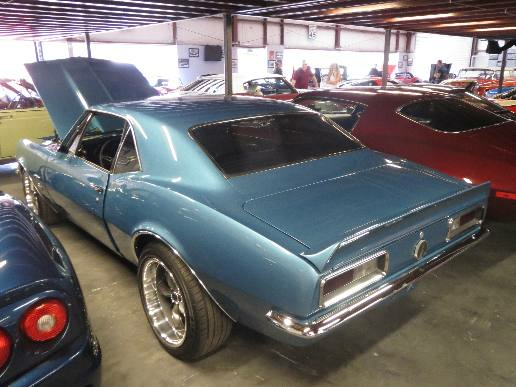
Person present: No